Theban alphabet

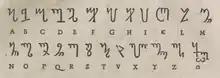
From Agrippa's "Three Books of Occult Philosophy" (1533). Note character changes, including "w" becoming incorporated into the last sign itself, denoted by capital-Omega (Ω) — a symbol for "End" — rather than "W".

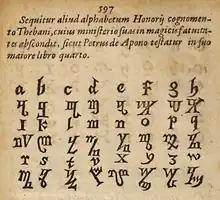
From the 1613 reprint of "Polygraphia". Note changes to some characters, e.g. closed loops, and a left hook omitted from the symbol for W.

The Theban alphabet, also known as the witches' alphabet, is a writing system, specifically a substitution cipher of the Latin script, that was used by early modern occultists and is popular in the Wicca movement.